Southport station (Metro-North)

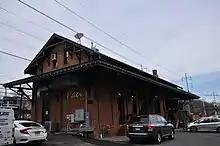
The former eastbound station in 2016

The station was opened in 1884, and the existing westbound and eastbound station buildings were constructed in the late 19th century by the New York, New Haven, and Hartford Railroad. The westbound building is wooden, built in the saltbox-style. The eastbound building is made of brick, and is no longer in railroad use. Instead, it houses a restaurant. The station agent was eliminated on January 15, 1972. In 1989, the station buildings were listed in the National Register of Historic Places as the Southport Railroad Stations.